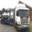
Label: truck